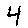
Label: 4